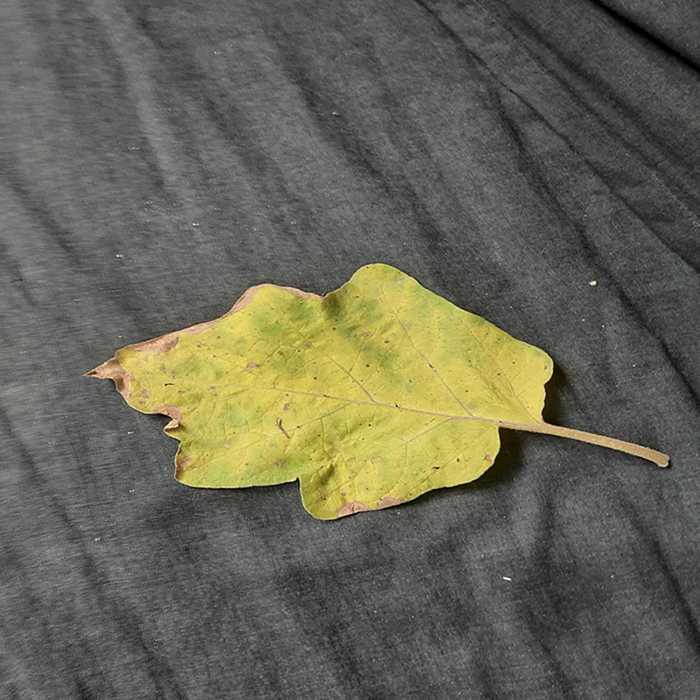
Plant: Eggplant
Label: Eggplant verticillium wilt